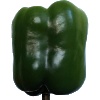
Label: green_pepper